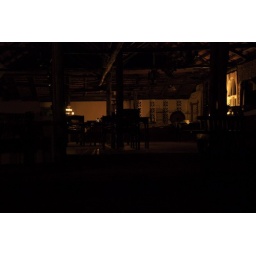
Powers out. Cooking and eating by gas lamps and candles